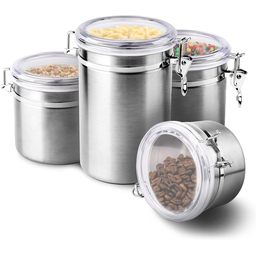
Label: metal